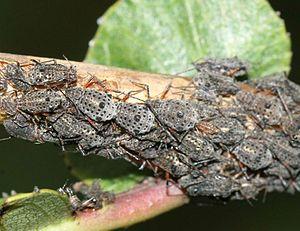
Cette page a pour objet de présenter un arbre phylogénétique des Hemiptera, c'est-à-dire un cladogramme mettant en lumière les relations de parenté existant entre leurs différents groupes, telles que les dernières analyses reconnues les proposent. Ce n'est qu'une possibilité, et les principaux débats qui subsistent au sein de la communauté scientifique sont brièvement présentés ci-dessous, avant la bibliographie.
Lachninae est une sous-famille de la famille des Aphididae, contenant les genres suivants :